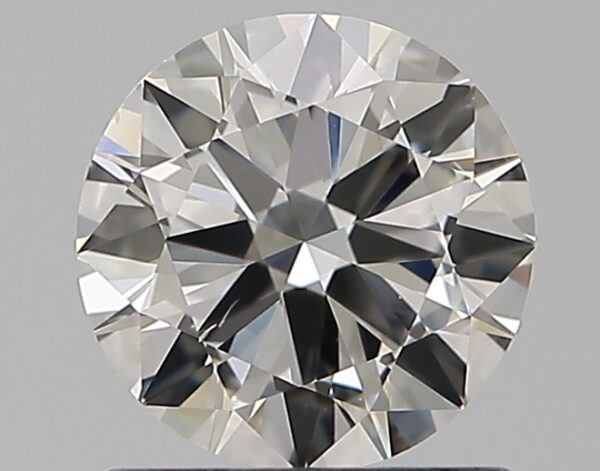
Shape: round
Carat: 0.9
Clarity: VS2
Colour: G
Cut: VG
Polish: EX
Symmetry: EX
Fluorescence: M
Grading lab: GIA
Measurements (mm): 6.21 x 6.24 x 3.67